Presidency of Migration Management

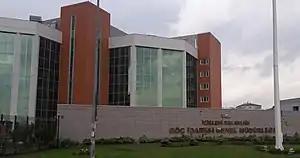
Directorate General of Migration Management building in Ankara.

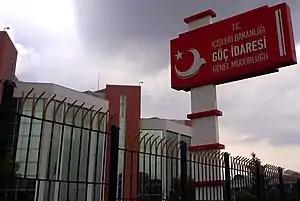
Entrance of the building.

Presidency of Migration Management (PMM) is the administrative, legislate and operational central-governmental authority responsible for overall migration and international protection affairs in Turkey. It is tasked with coordination of international labor, education, health, social policy and security. It cooperates very closely with relevant governmental institutions in diverse areas of migration.